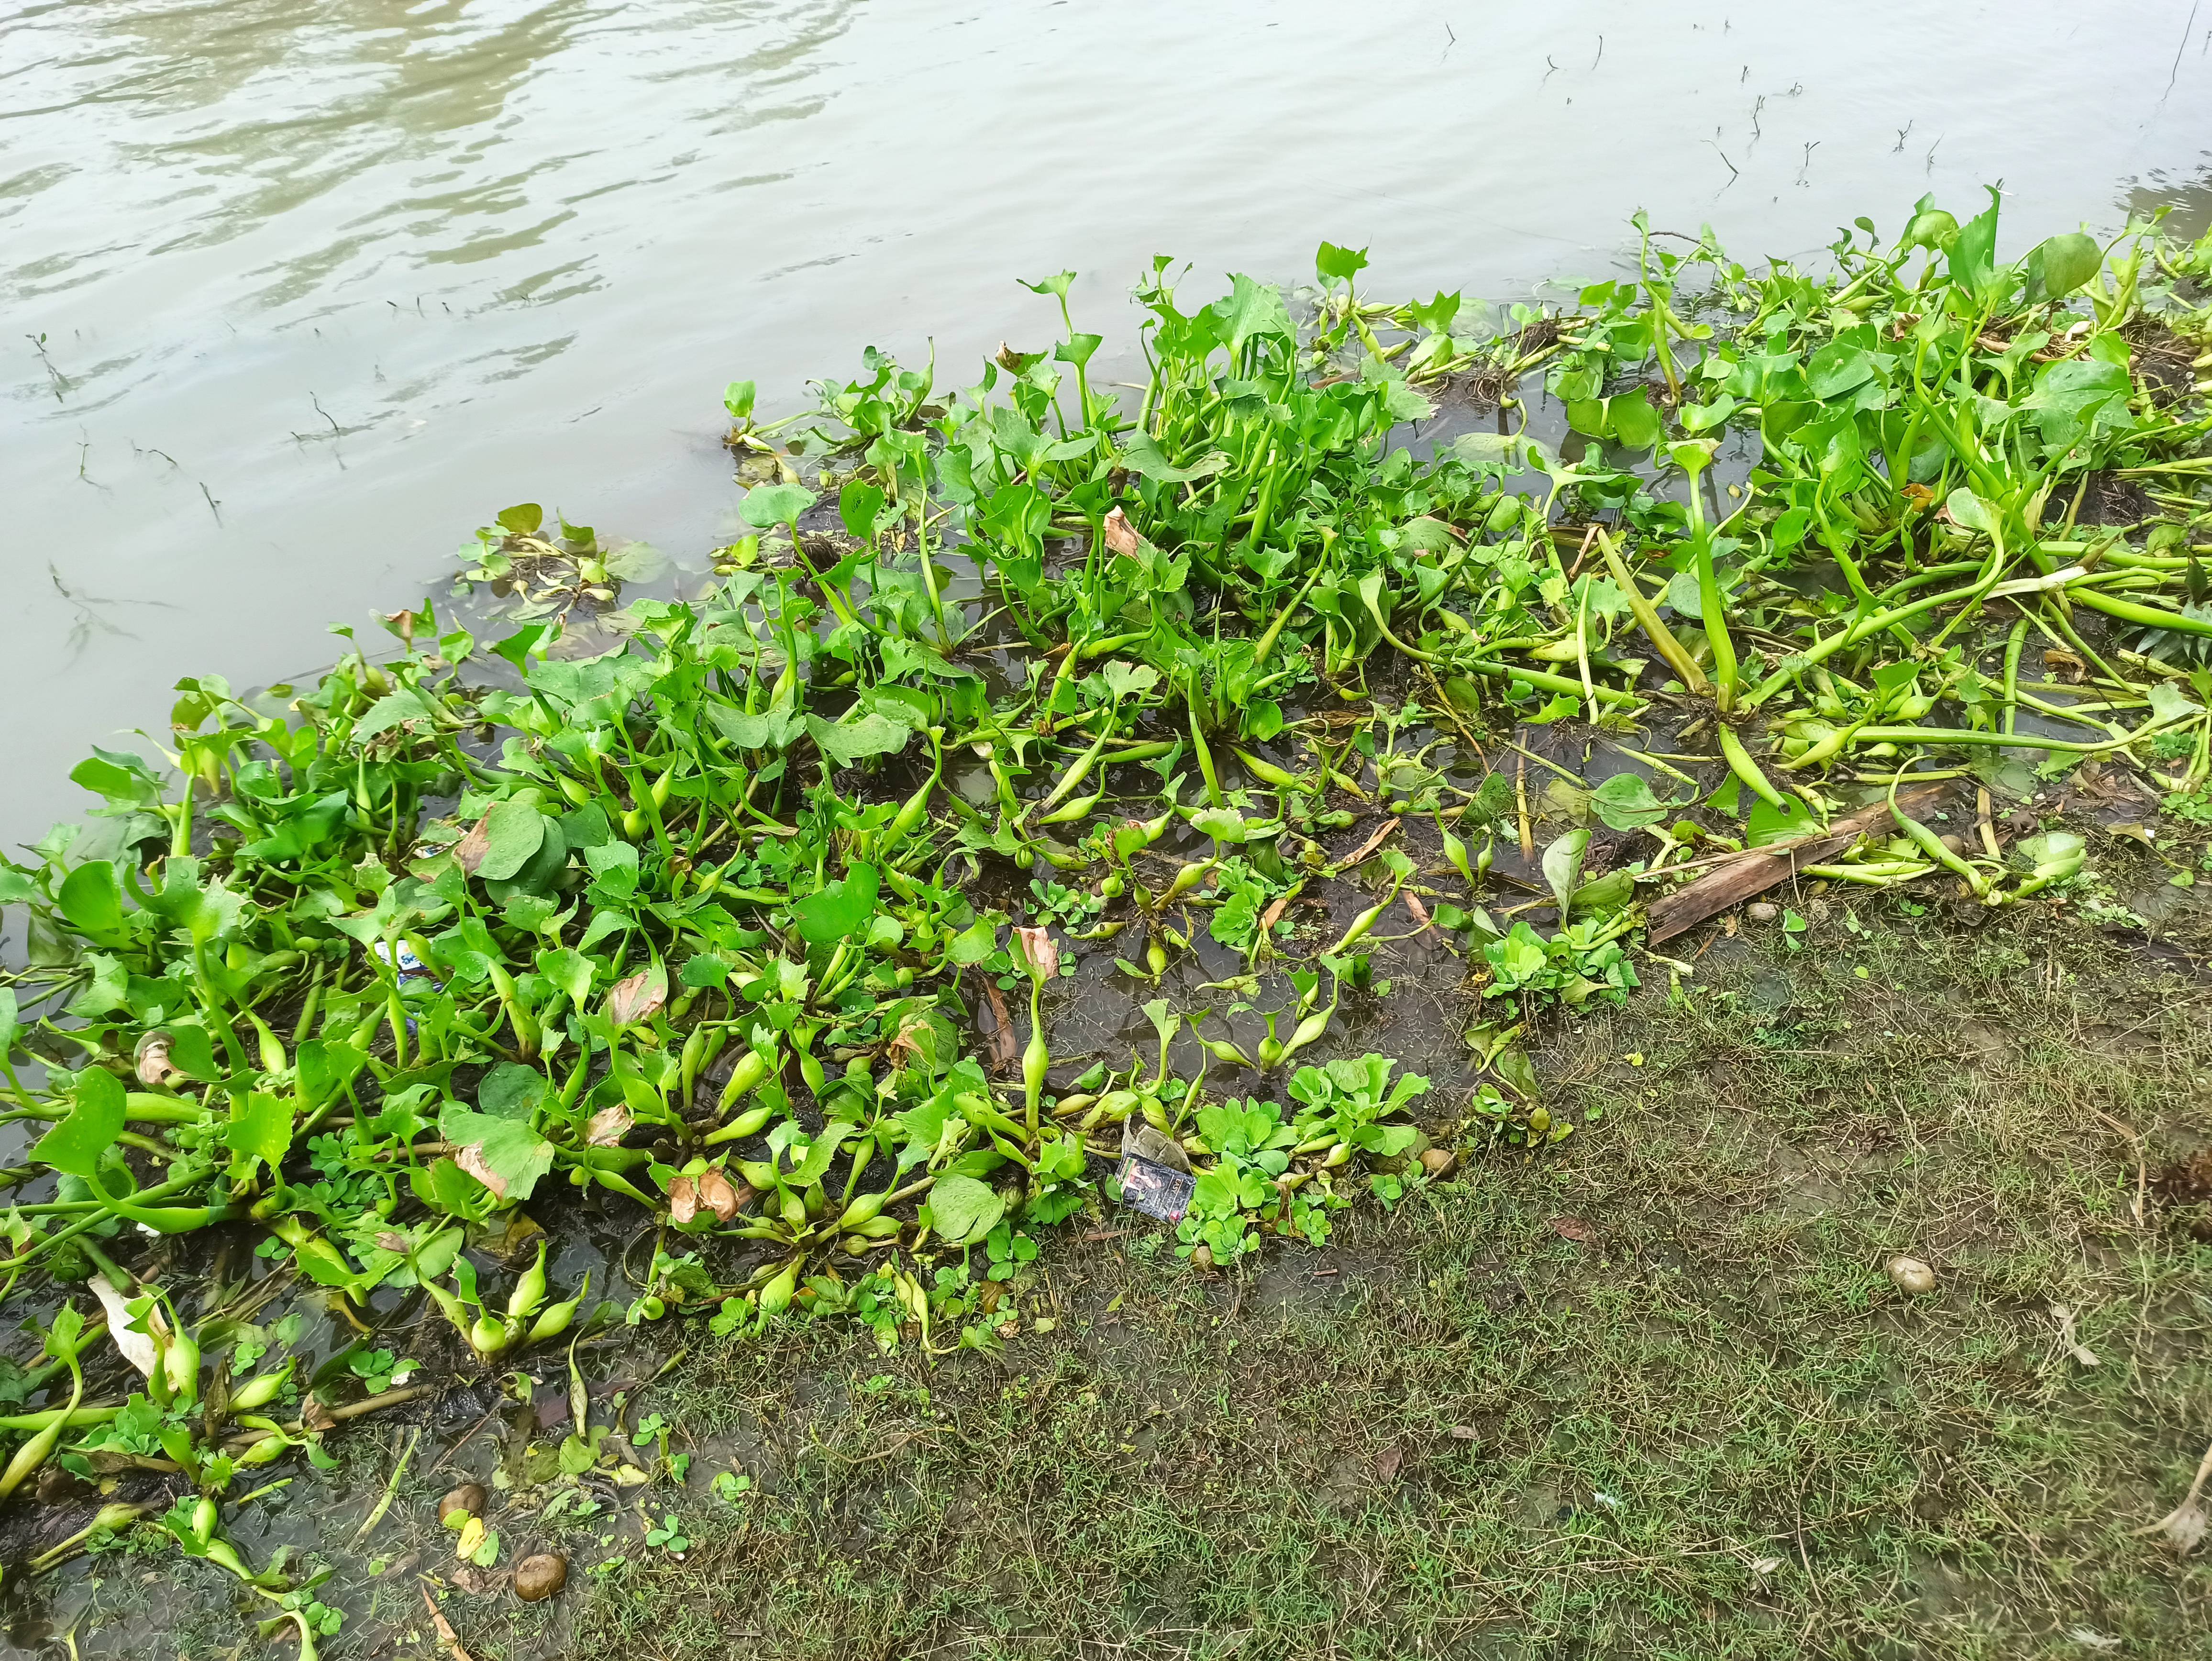
Species: Common Water Hyacinth (Eichornia crassipes)